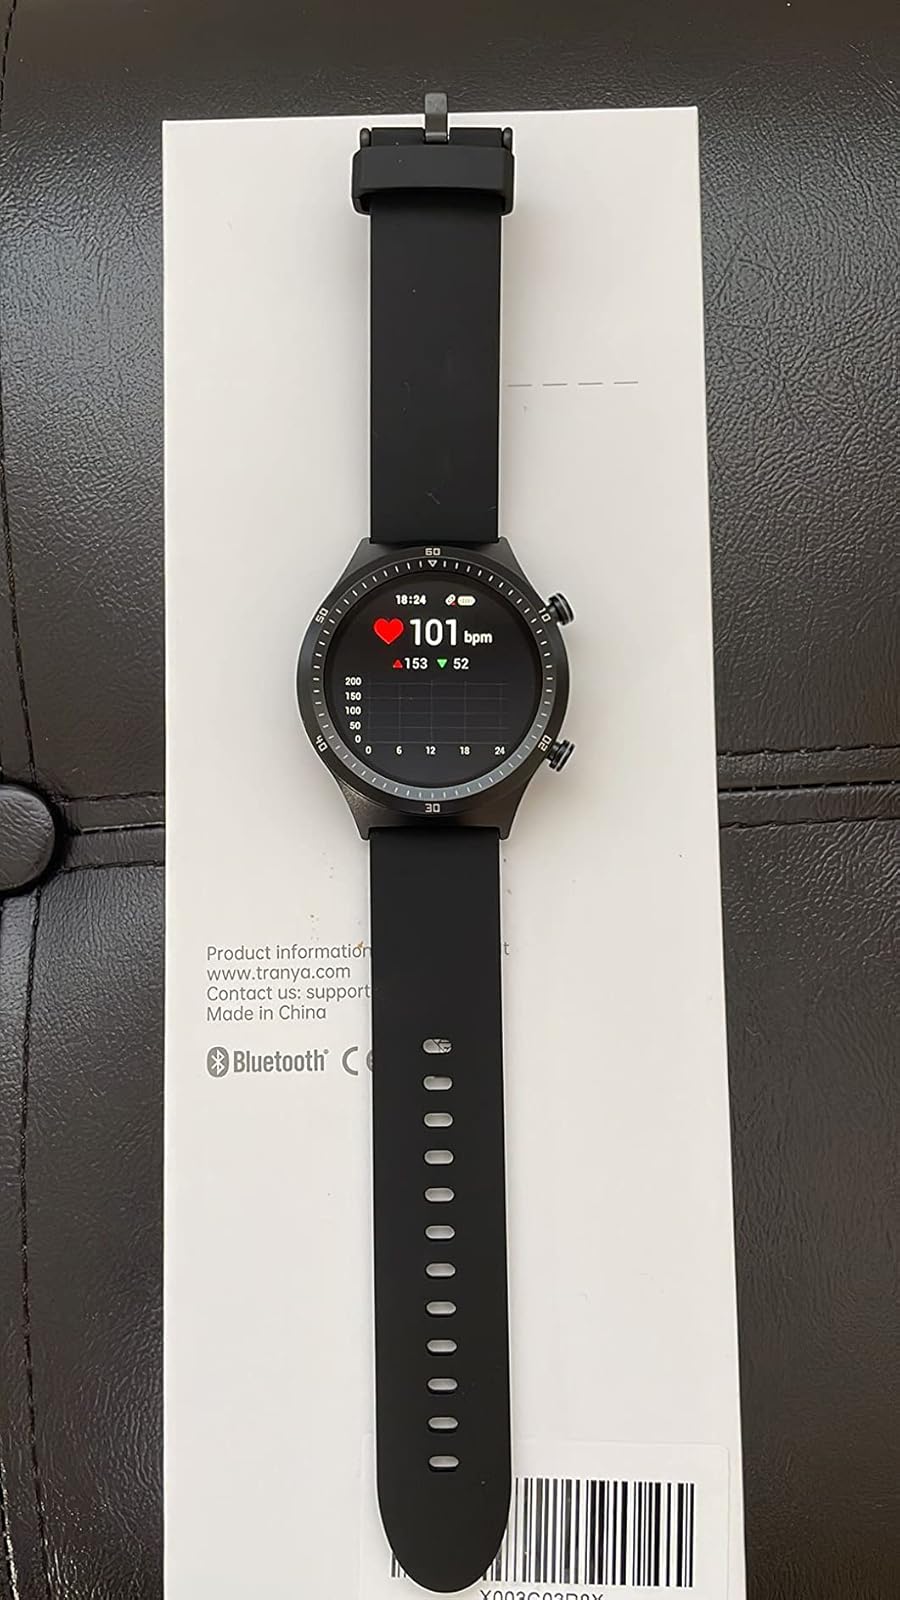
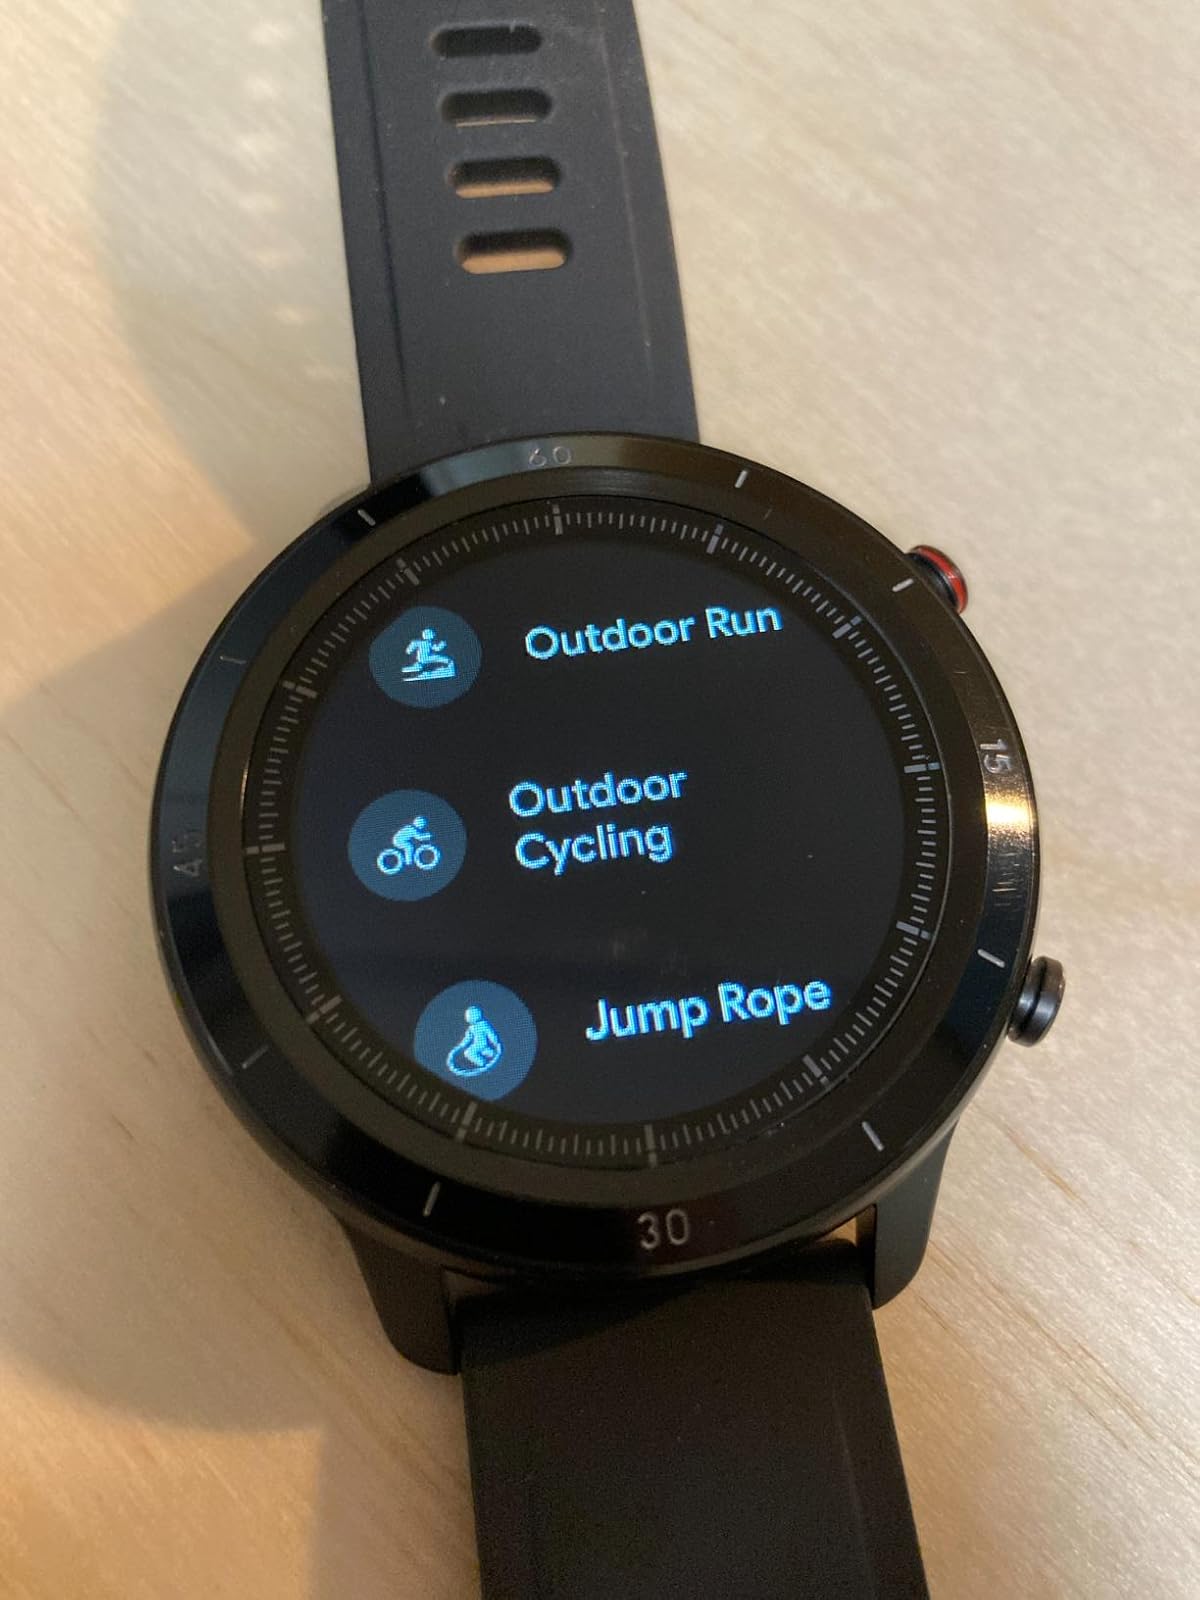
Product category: smartwatch
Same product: no